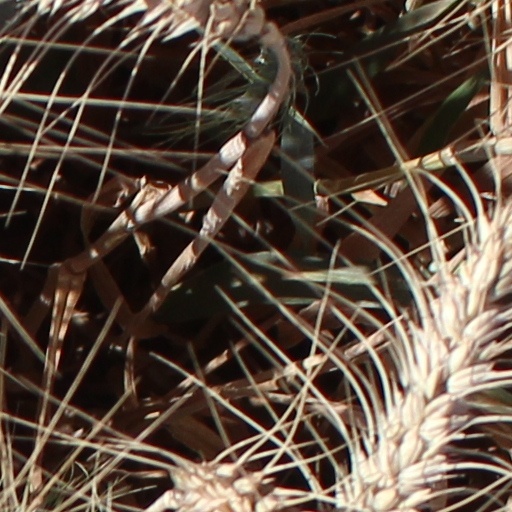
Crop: wheat